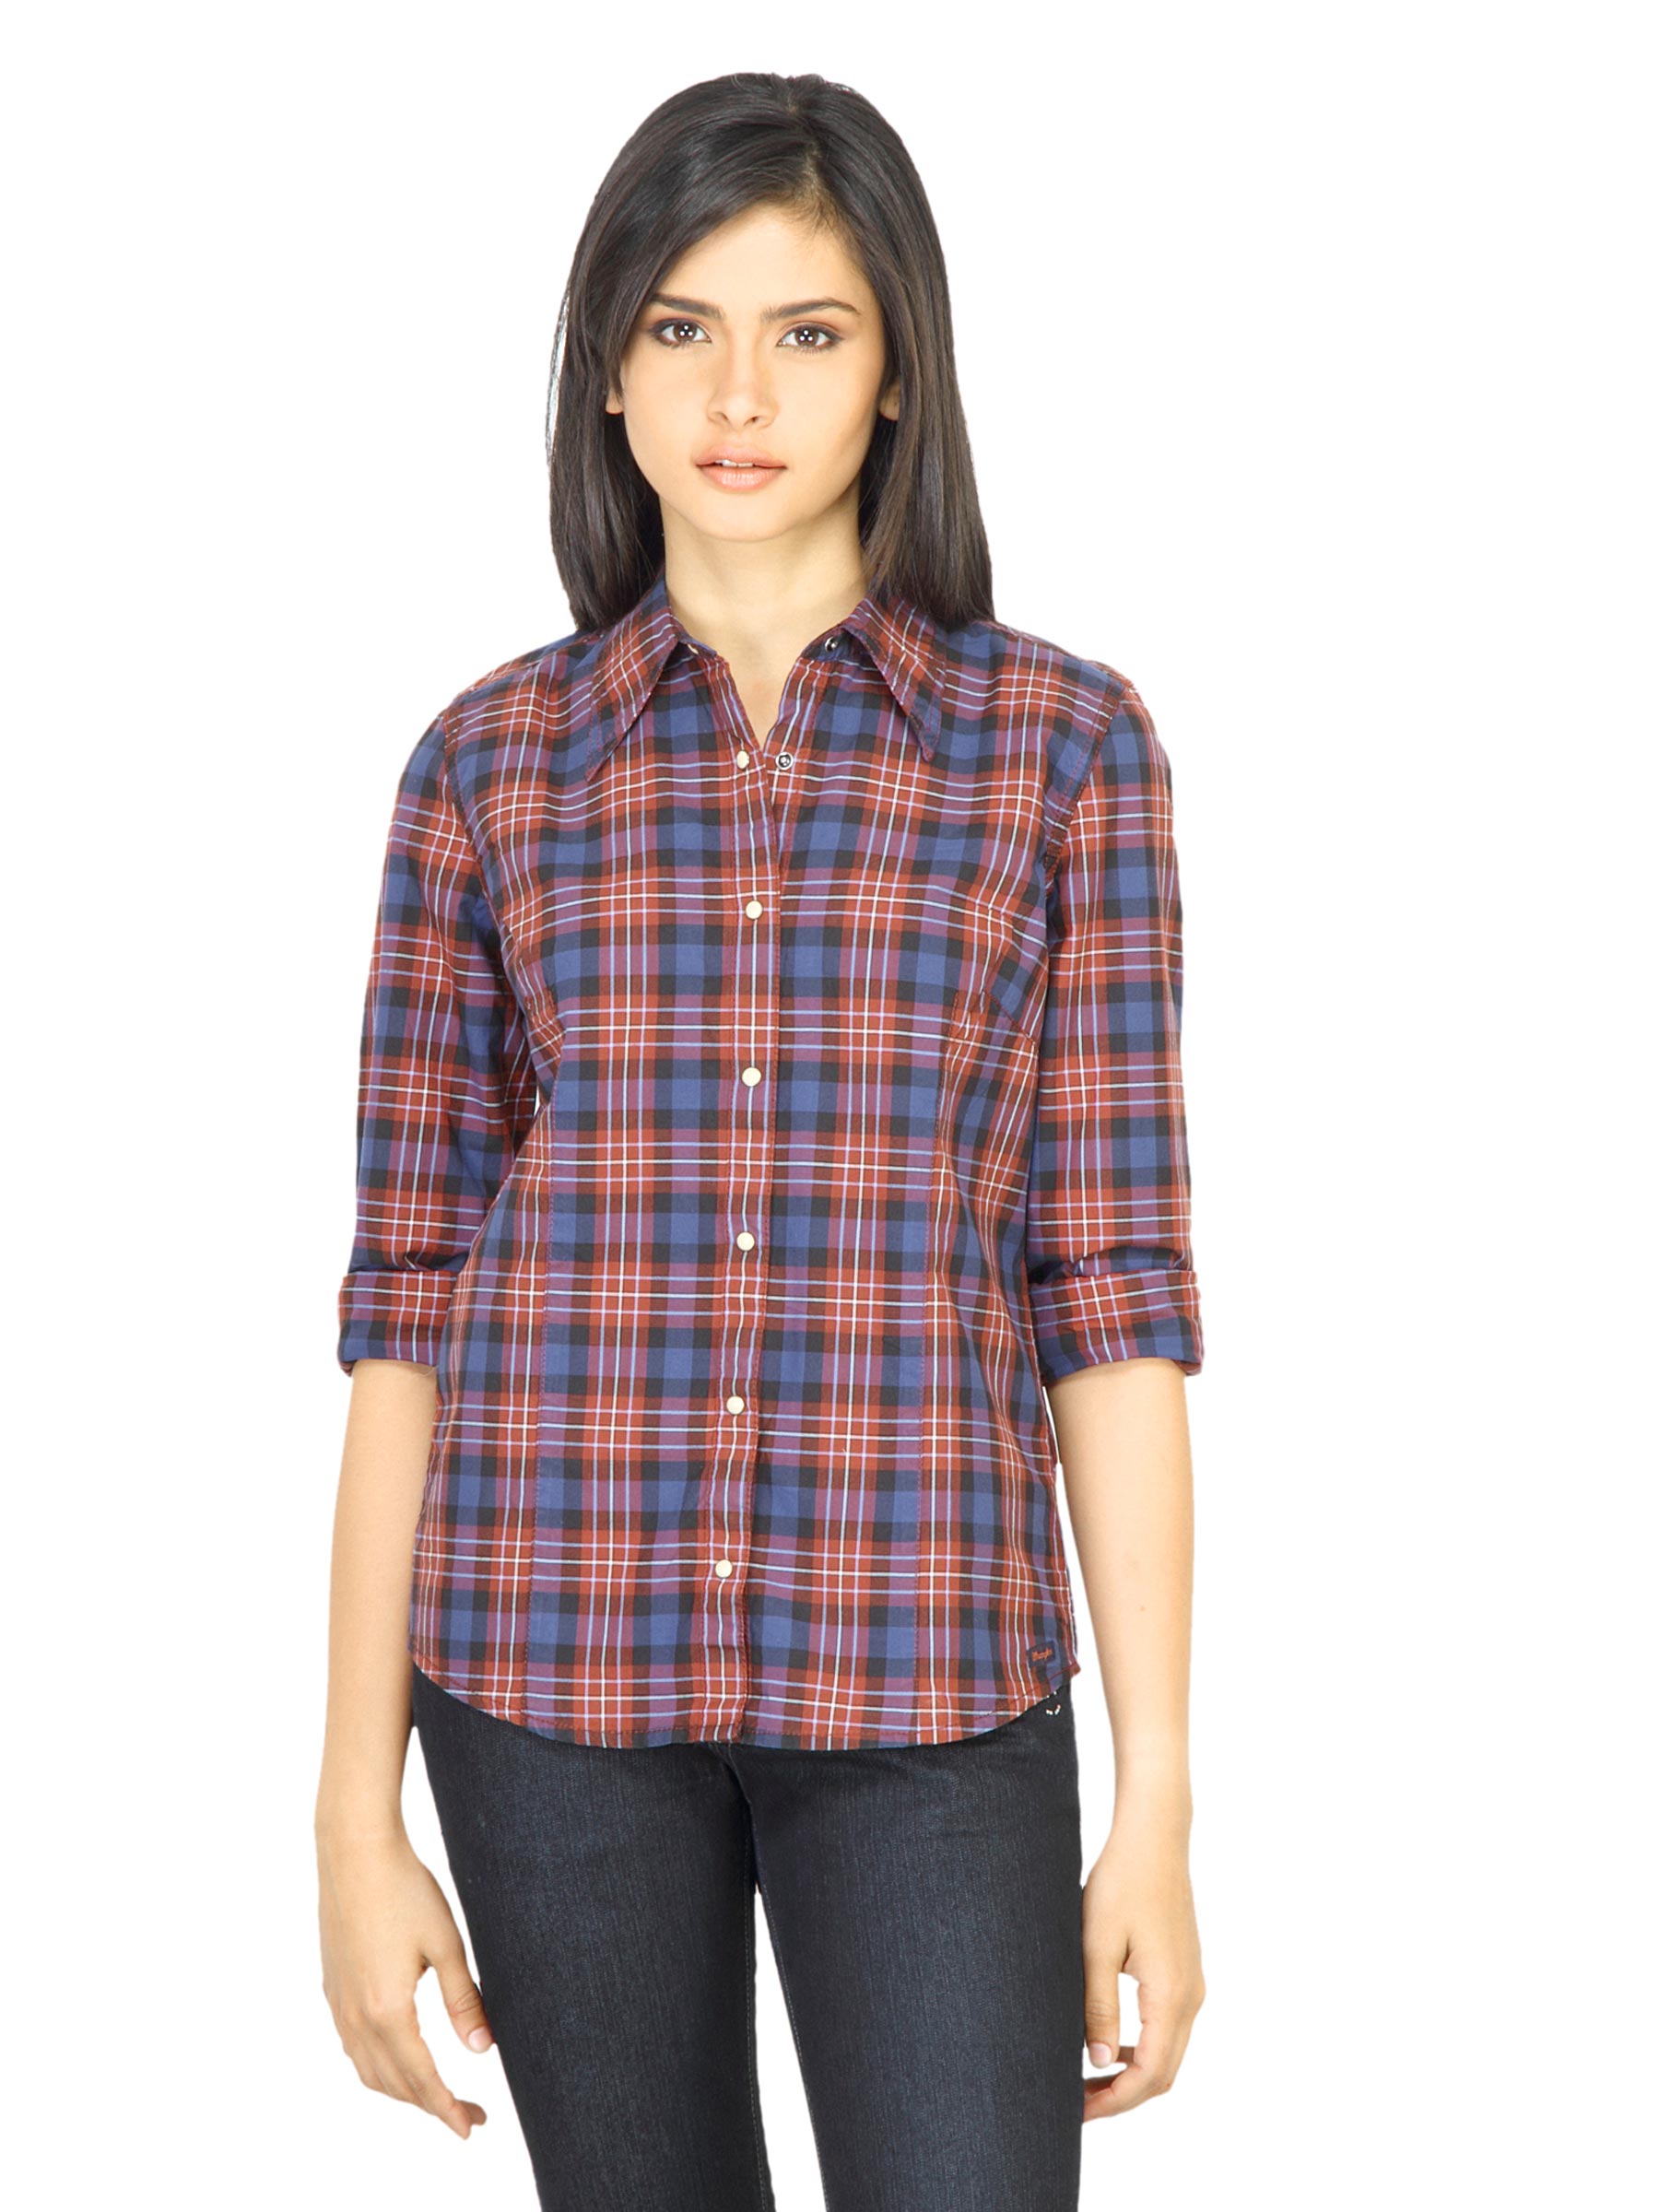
Wrangler Women Classic Red Shirt
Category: Apparel / Topwear / Shirts
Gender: Women
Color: Red
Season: Fall 2011
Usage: Casual